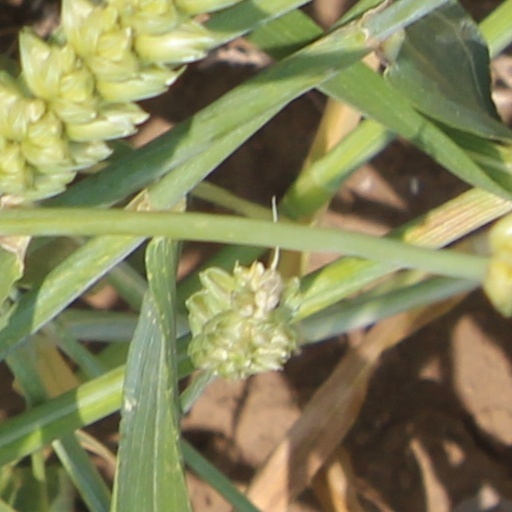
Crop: wheat